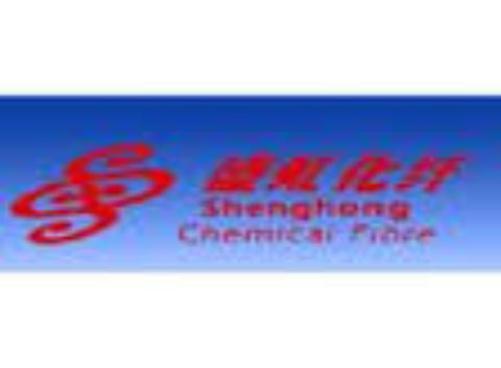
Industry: Others